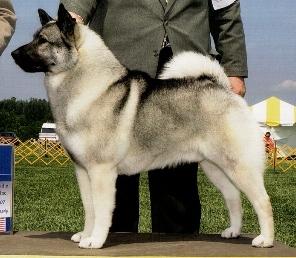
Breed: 217-n000046-Norwegian_elkhound